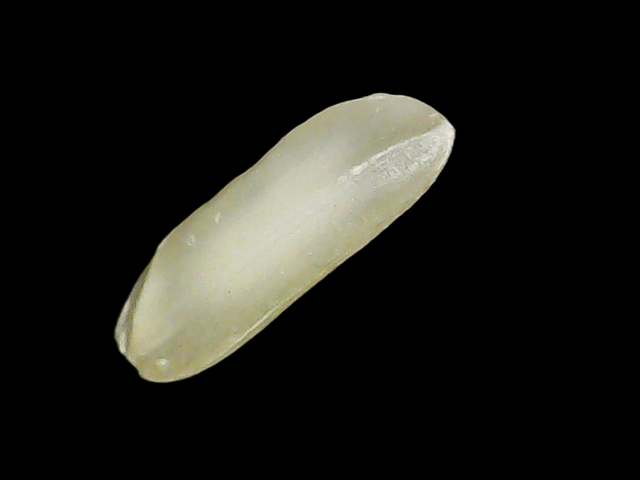
Rice variety: Binadhan7